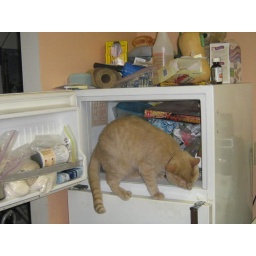
I keep his chicken giblets and ground turkey and bones in there.